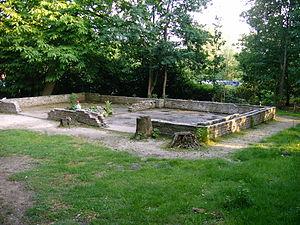
Le camp de concentration d'Amersfoort est un des camps de concentration qui a existé aux Pays-Bas pendant la Seconde Guerre mondiale.